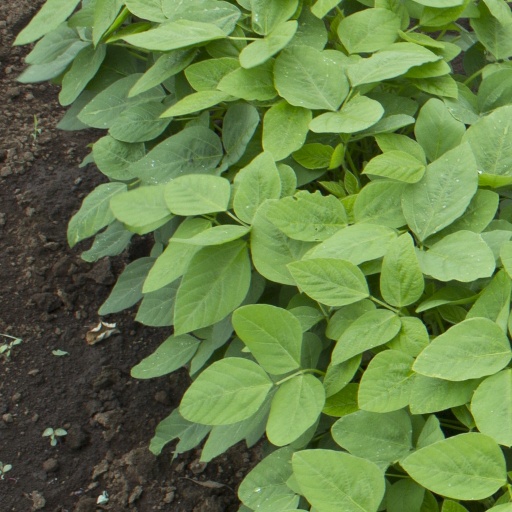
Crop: soybean